Tarzan (2003 TV series)

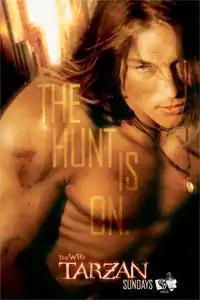
Promotional poster

Tarzan is an American adventure-drama television series that premiered on The WB on October 5, 2003, and ended on November 23, 2003. Based on the Tarzan series by Edgar Rice Burroughs and developed by Eric Kripke, Mike Werb and Michael Colleary, the show was set in New York City and depicted modern-day adaptations of Burroughs' characters. In December 2003, the series was canceled after eight episodes.